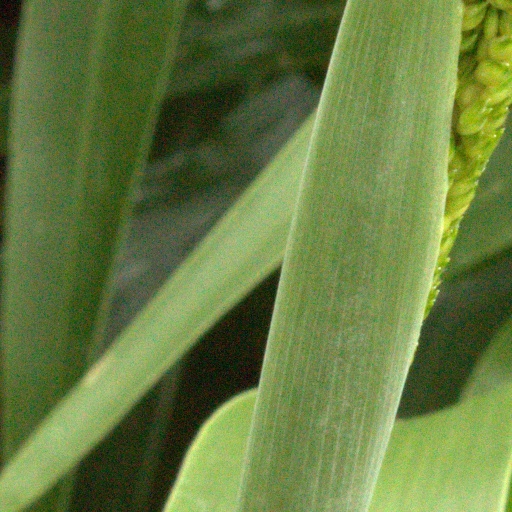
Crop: sorghum